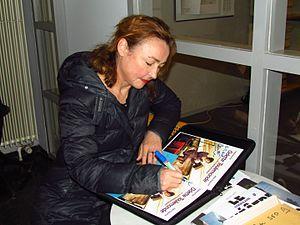
Catherine Frot signant une dédicace en 2012.
Odette Toulemonde est un film franco-belge, une comédie réalisée et écrite par Éric-Emmanuel Schmitt, sorti en 2006, avec Catherine Frot et Albert Dupontel.
Catherine Frot est une actrice française, née le 1ᵉʳ mai 1956 à Paris.